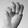
ASL letter: M